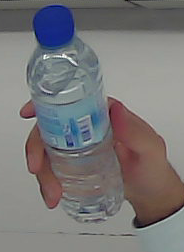
Product: nestle_water